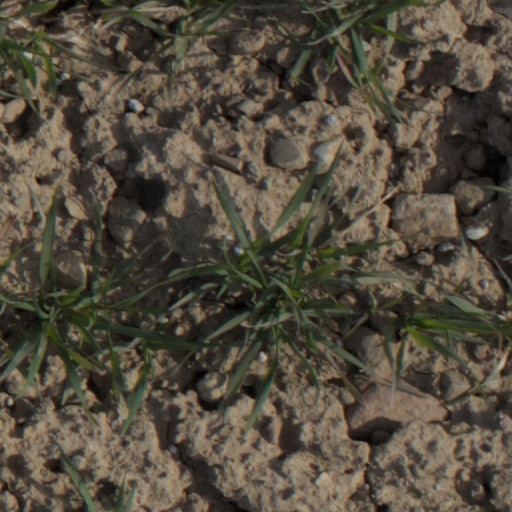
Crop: wheat